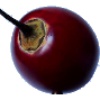
Label: Tamarillo 1